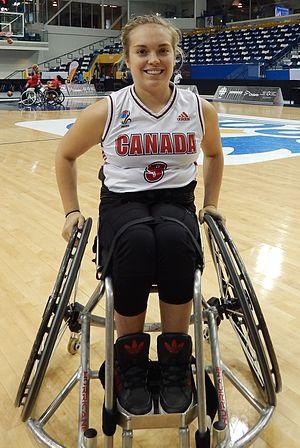
L’Équipe du Canada de basket-ball féminin en fauteuil roulant est la sélection qui représente le Canada depuis 1968 dans les compétitions majeures de basket-ball en fauteuil roulant.